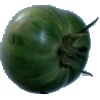
Label: Tomato not Ripened 1